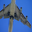
Label: airplane